Maria Antonina Kratochwil

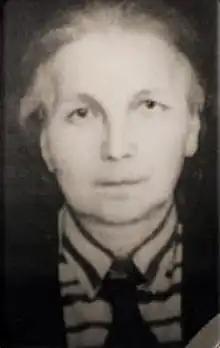

Maria Antonina Kratochwil (21 August 1881 – 7 October 1942) was beatified by Pope John Paul II as one of the 108 Martyrs of World War II. She tried to help the Jews survive during the Holocaust. A member of the School Sisters of Notre Dame residing in the Kresy region of the Polish Second Republic before the war began; she was arrested along with her sisters by Nazi Germans a year after Operation Barbarossa of 1941, and singled out for anti-Nazi activities. She was severely beaten while in prison, contracted typhus, and died upon her hasty release.